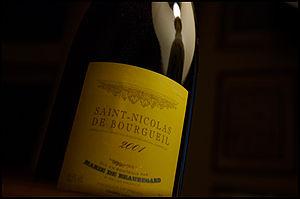
Le vignoble de la vallée de la Loire est une vaste zone de production de vin en France, regroupant plusieurs régions viticoles. Ces régions produisent des vins blancs secs, demi-secs, moelleux, voire liquoreux, des vins rouges le plus souvent légers et des vins rosés ; on trouve également de nombreux vins effervescents. Toutes ces régions sont situées au bord de la Loire et de ses affluents, et une partie est située dans le Val de Loire..
Le saint-nicolas-de-bourgueil est un vin d'appellation d'origine contrôlée produit sur la commune de Saint-Nicolas-de-Bourgueil, en Indre-et-Loire. La superficie représente 1 050 hectares avec du cabernet franc N et cabernet sauvignon N comme cépage. Cette AOC produit presque exclusivement des vins rouges avec 2 % de vins rosés.